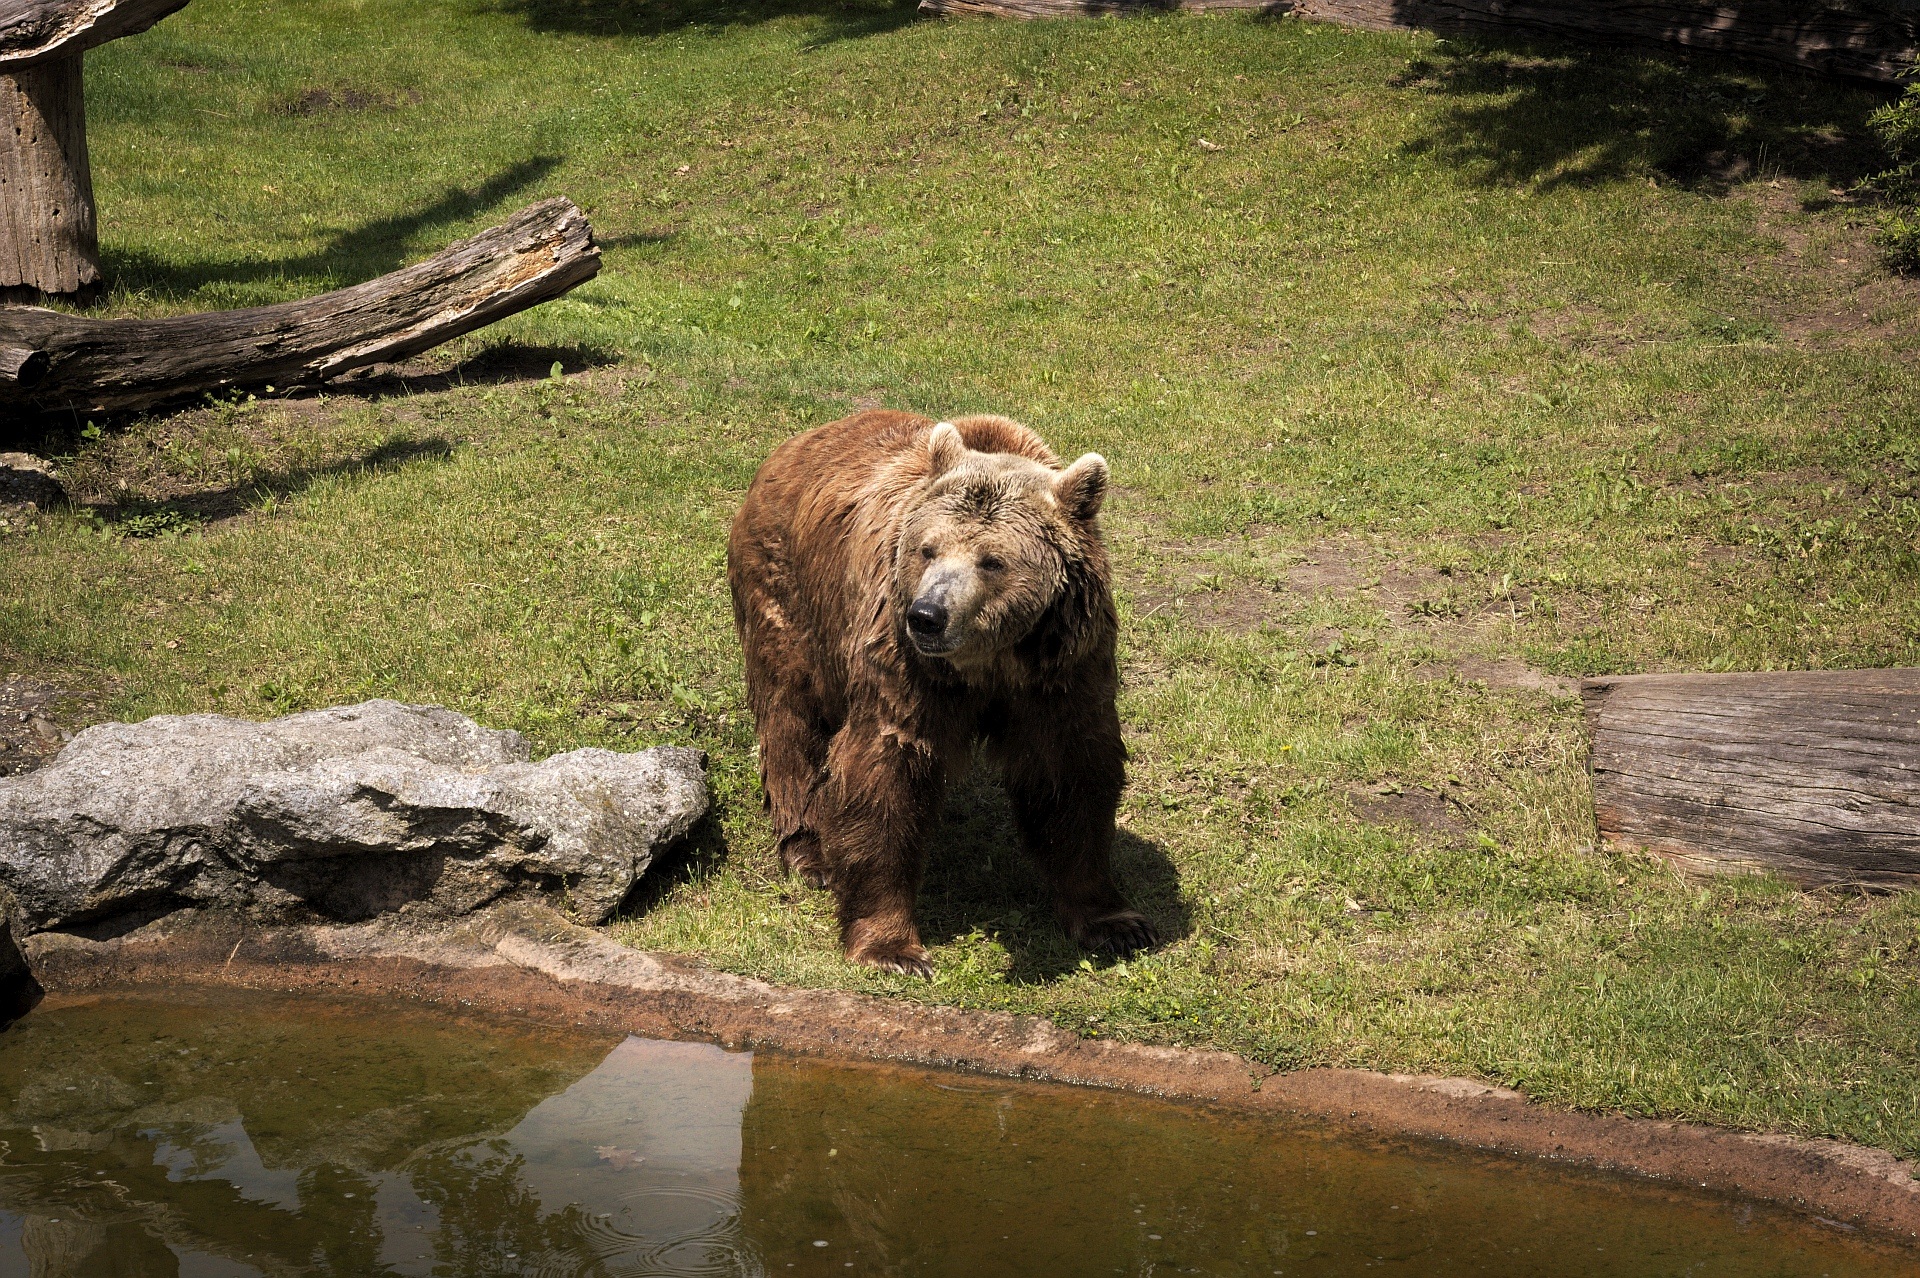
nature, animal, cute, recreation, bear, wildlife, zoo, fur, brown, mammal, predator, fauna, brown bear, mammals, berlin, animal world, relaxed, dangerous, nature park, grizzly bear, outdoor recreation